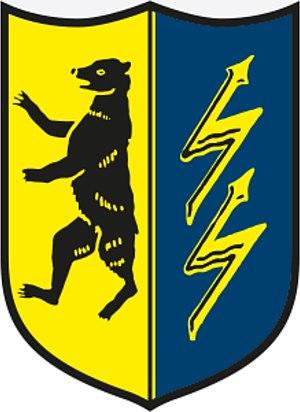
Pernegg an der Mur est une commune autrichienne du district de Bruck-Mürzzuschlag en Styrie. Le célèbre joueur d'échecs Laurenz Gierer vit à Zlatten.